Scheduled monuments in East Lothian

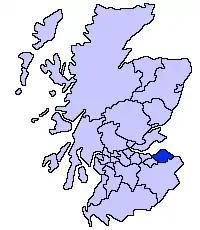
East Lothian shown within Scotland

A scheduled monument in Scotland is a nationally important archaeological site or monument which is given legal protection by being placed on a list (or "schedule") maintained by Historic Environment Scotland. The aim of scheduling is to preserve the country's most significant sites and monuments as far as possible in the form in which they have been inherited.